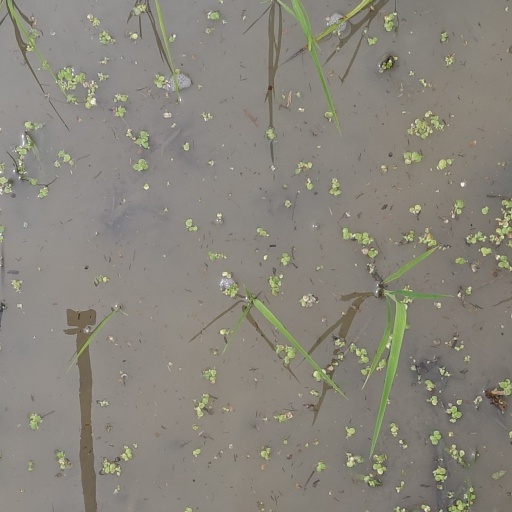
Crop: rice